Jixiang station

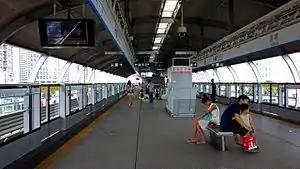
Platform

Jixiang station, is a station of Line 3, Shenzhen Metro. The station opened on 28 December 2010. It is located in the south of Ailian village. There are 5 ticket vendors in Jixiang Station.